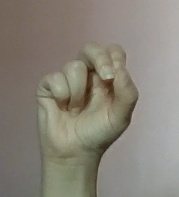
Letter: gaaf